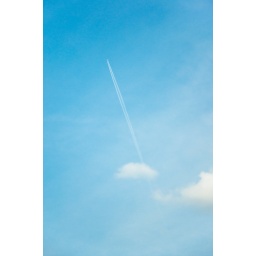
White plane trail passing over a couple of white clouds on a clear blue evening sky.